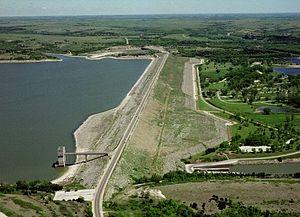
Le Lac Tuttle Creek est un lac réservoir sur la rivière Big Blue à 8 km au nord de Manhattan dans la région de Flint Hills au nord-est du Kansas. Il a été construit et exploité par le Corps des ingénieurs de l’armée dans le but principal de lutter contre les inondations. Les fonctions secondaires du projet comprennent la libération de réserves d’eau pour maintenir le trafic des barges sur le fleuve Mississippi pendant les saisons de sécheresse, l’entretien d’un bassin de conservation polyvalent pour l’amélioration du poisson et de la faune et les loisirs, et le rejet d’eau suffisant dans les sécheresses pour maintenir la qualité de l’eau pour les communautés en aval. [4]